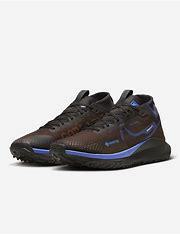
Brand: Nike
Model: Pegasus 4 Gore TEX